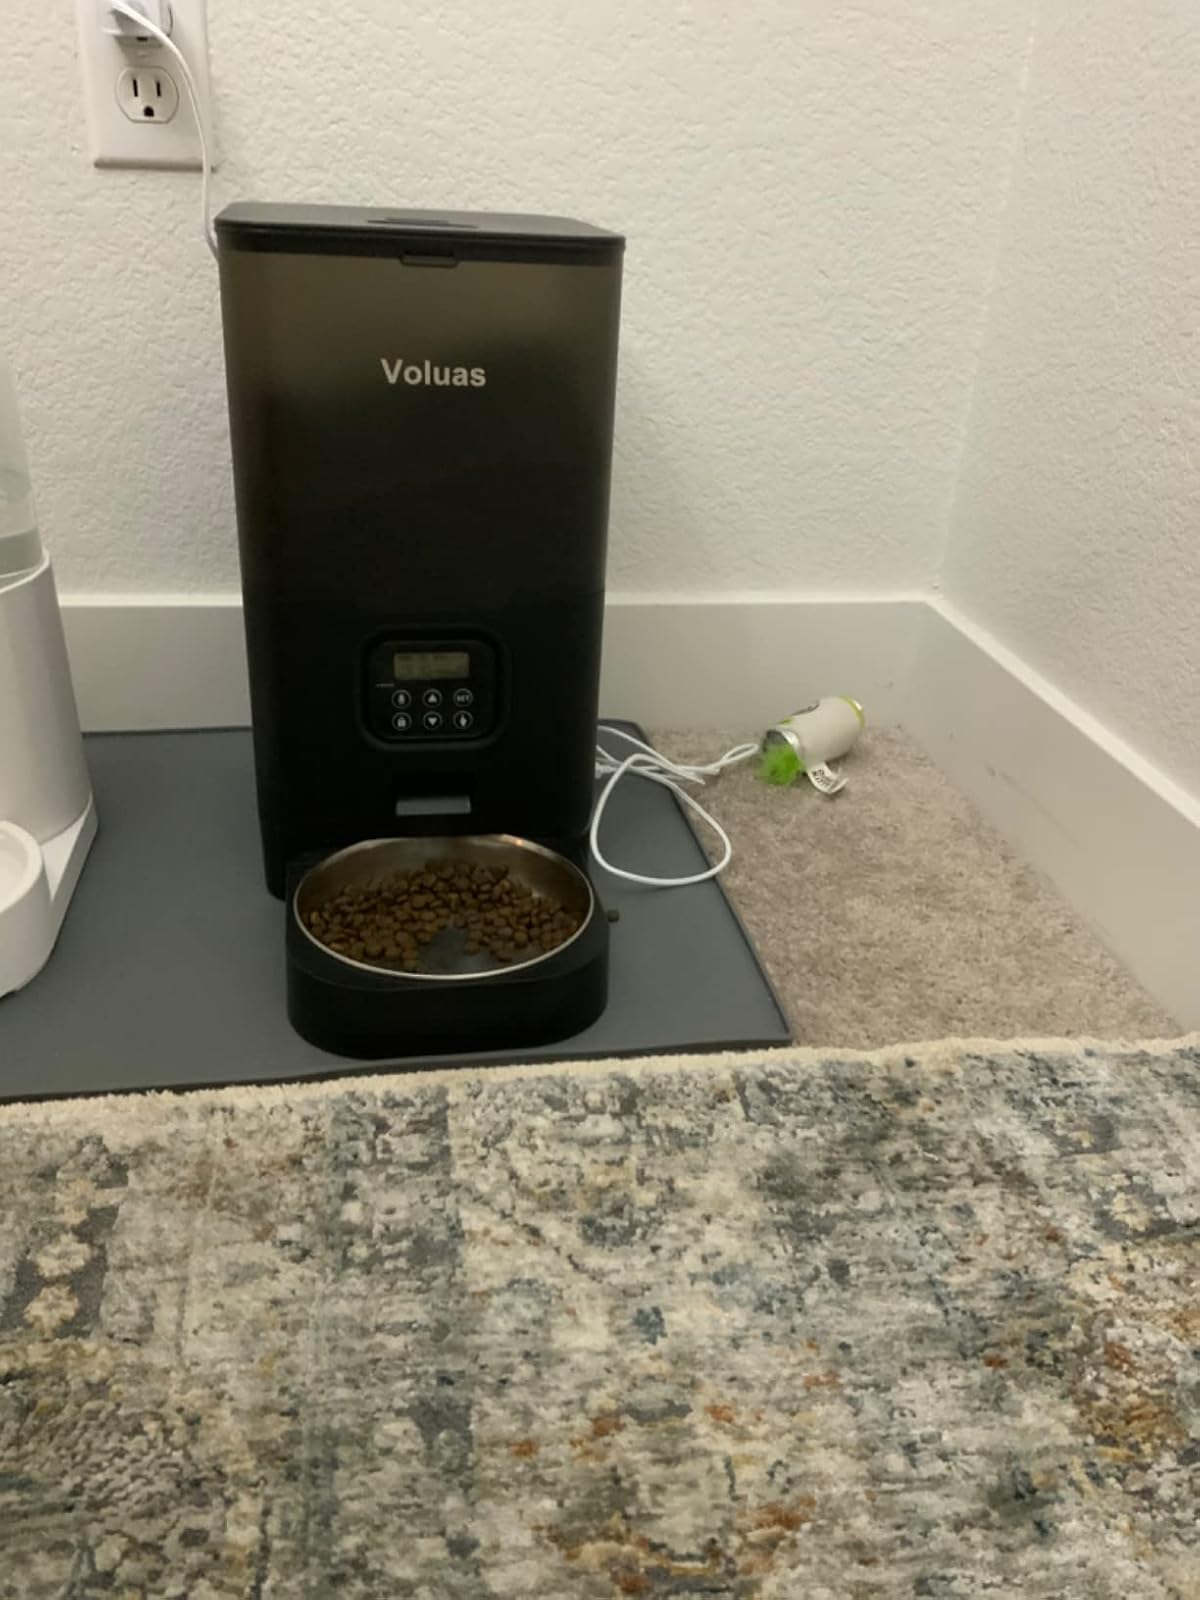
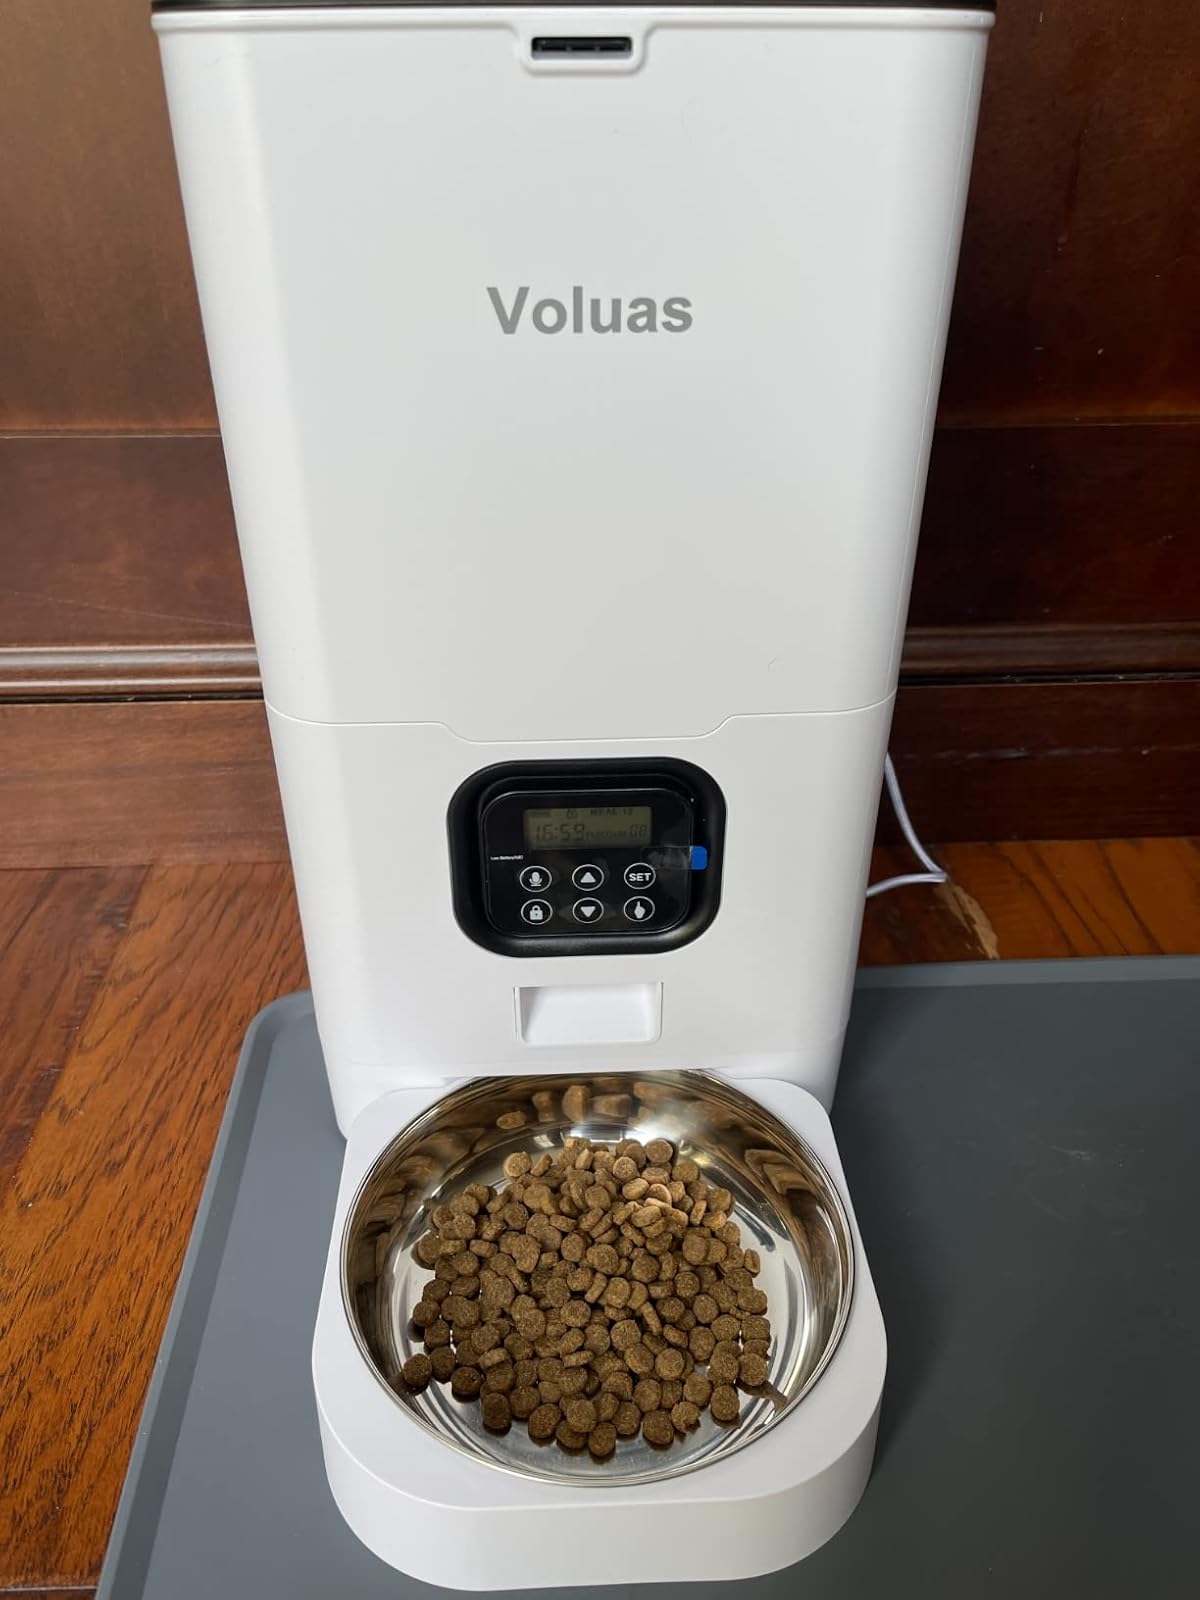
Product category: items_feeder
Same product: no